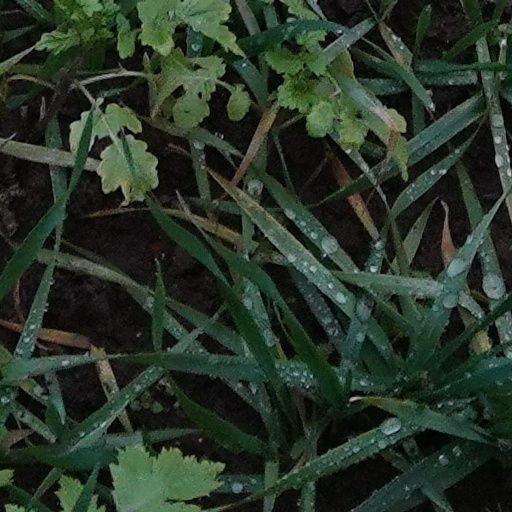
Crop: wheat